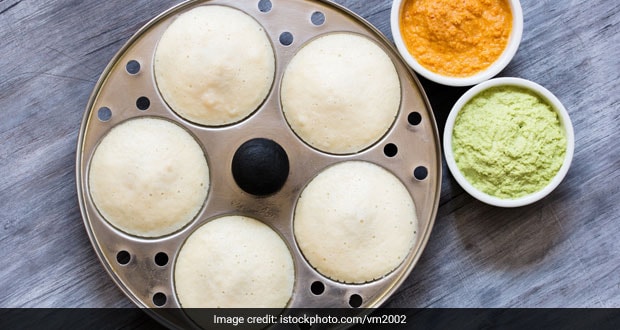
Dish: idli